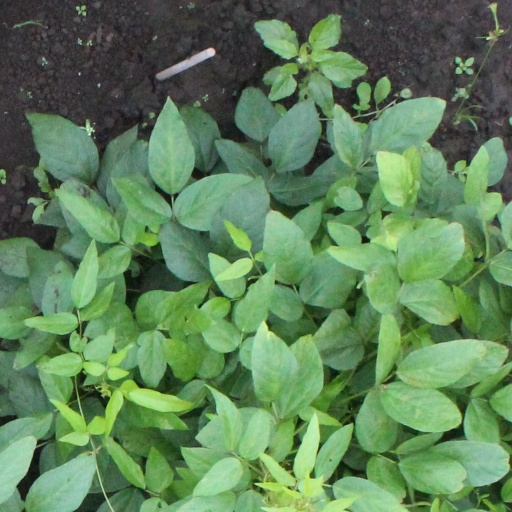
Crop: soybean